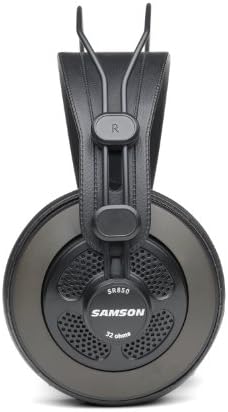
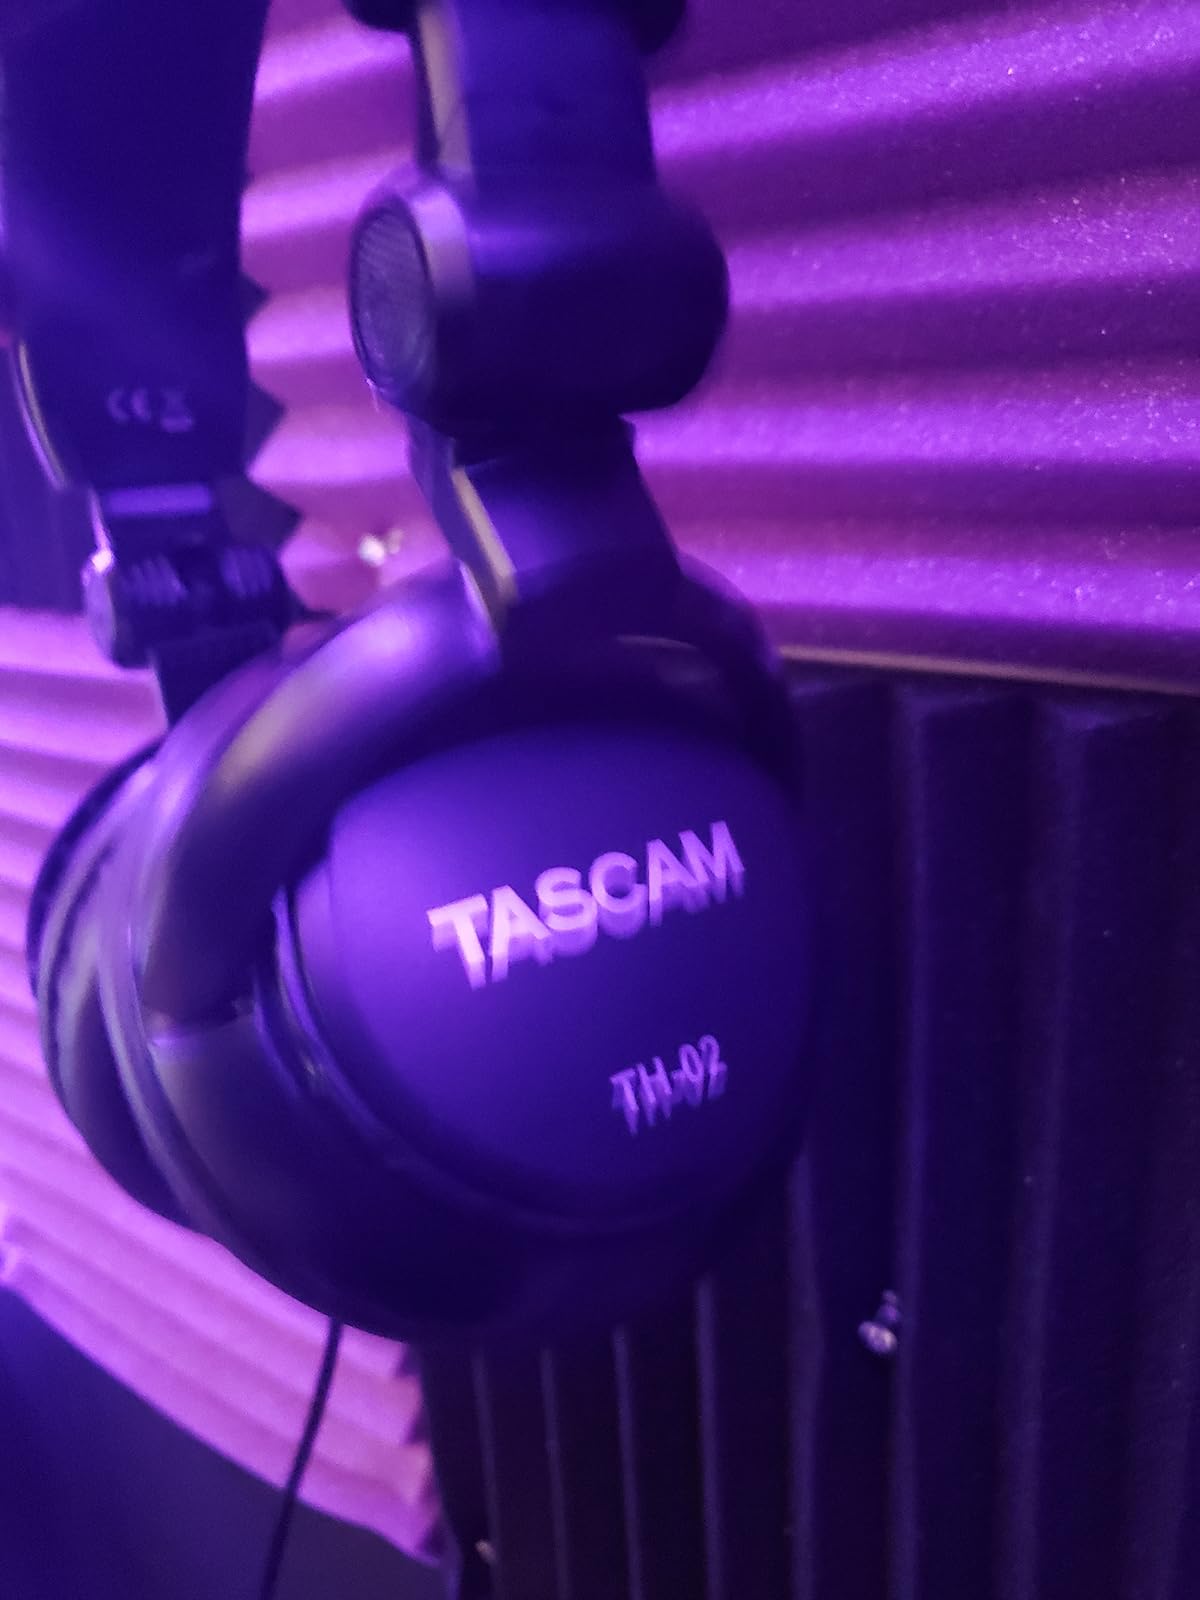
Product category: headphones
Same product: no